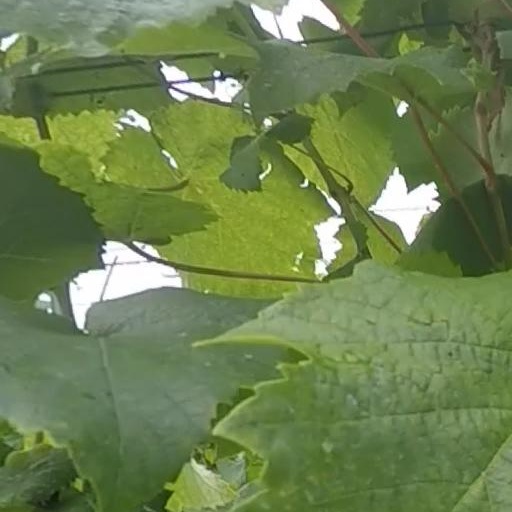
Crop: grape